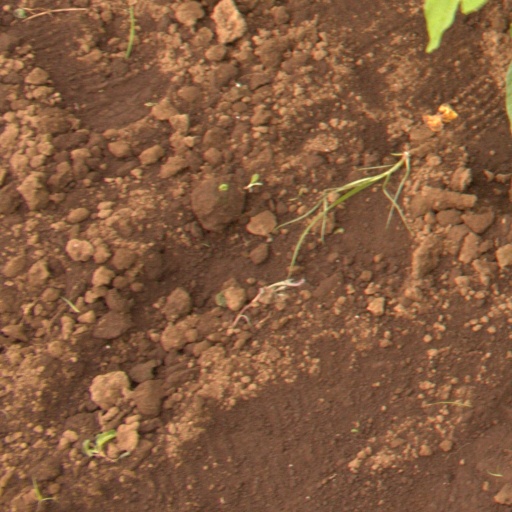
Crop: soybean